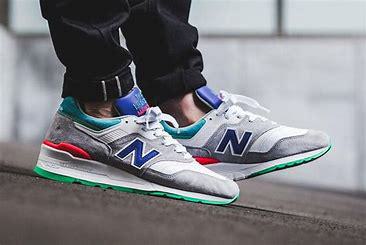
Brand: New
Model: Balance New Balance 997